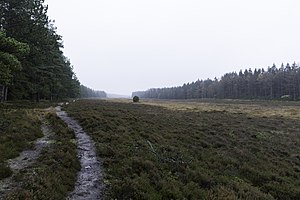
Kompedal Plantage
Smeltevandsdalen, Kompedal, som plantagen er opkaldt efter
smeltevandsdalen, Kompedal
Kompedal er en smeltevandsdal. I Kompedal findes små klitter, som kaldes kytter, der er opstået ved sandfygning. På gammelt jysk kaldes en lille melbolle for kumpe, og de små høje eller kumper har givet navn til Kompedal. Selve dalen er beskyttet af naturbeskyttelseslovens § 3 og derfor ikke tilplantet, men ligger hen som lynghede. Af § 3-beskyttede områder rummer Kompedal Plantage 237.8 hektar hede, 25.5 hektar mose og 1.1 hektar sø, i alt 264.4 hektar til 9.8 % af plantagens areal.